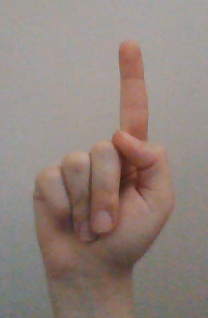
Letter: bb